Manpreet Gony

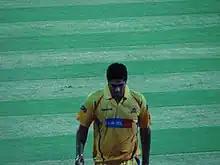

Manpreet Singh Gony (born 4 January 1984) is an Indian former cricketer. He was a right-arm medium pace bowler and right-hand middle order batsman. In June 2019, Gony announced his retirement from all forms of cricket, except for short-format leagues played overseas.